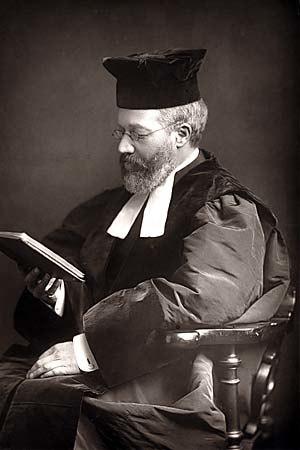
Naftali Hermann Adler HaKohen CVO est le grand-rabbin de l'Empire britannique de 1891 à 1911. Succédant à son père, Nathan Marcus Adler, il hisse son poste à un degré d'importance et de dignité qu'il n'avait pas eu auparavant.